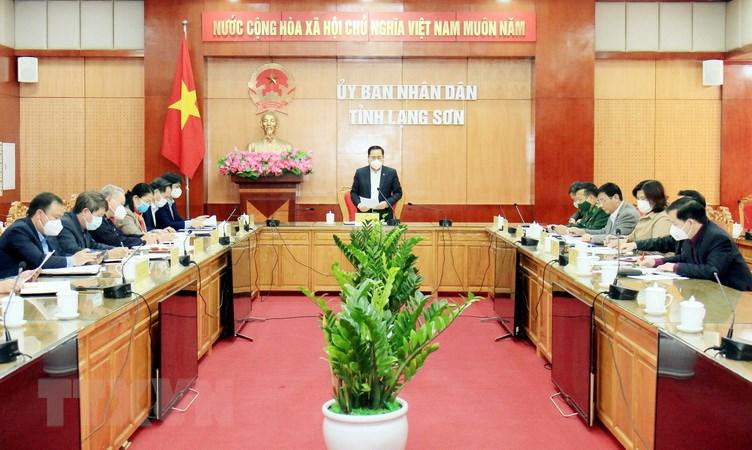
có một người đàn ông xuất hiện ở dãy bàn chính giữa